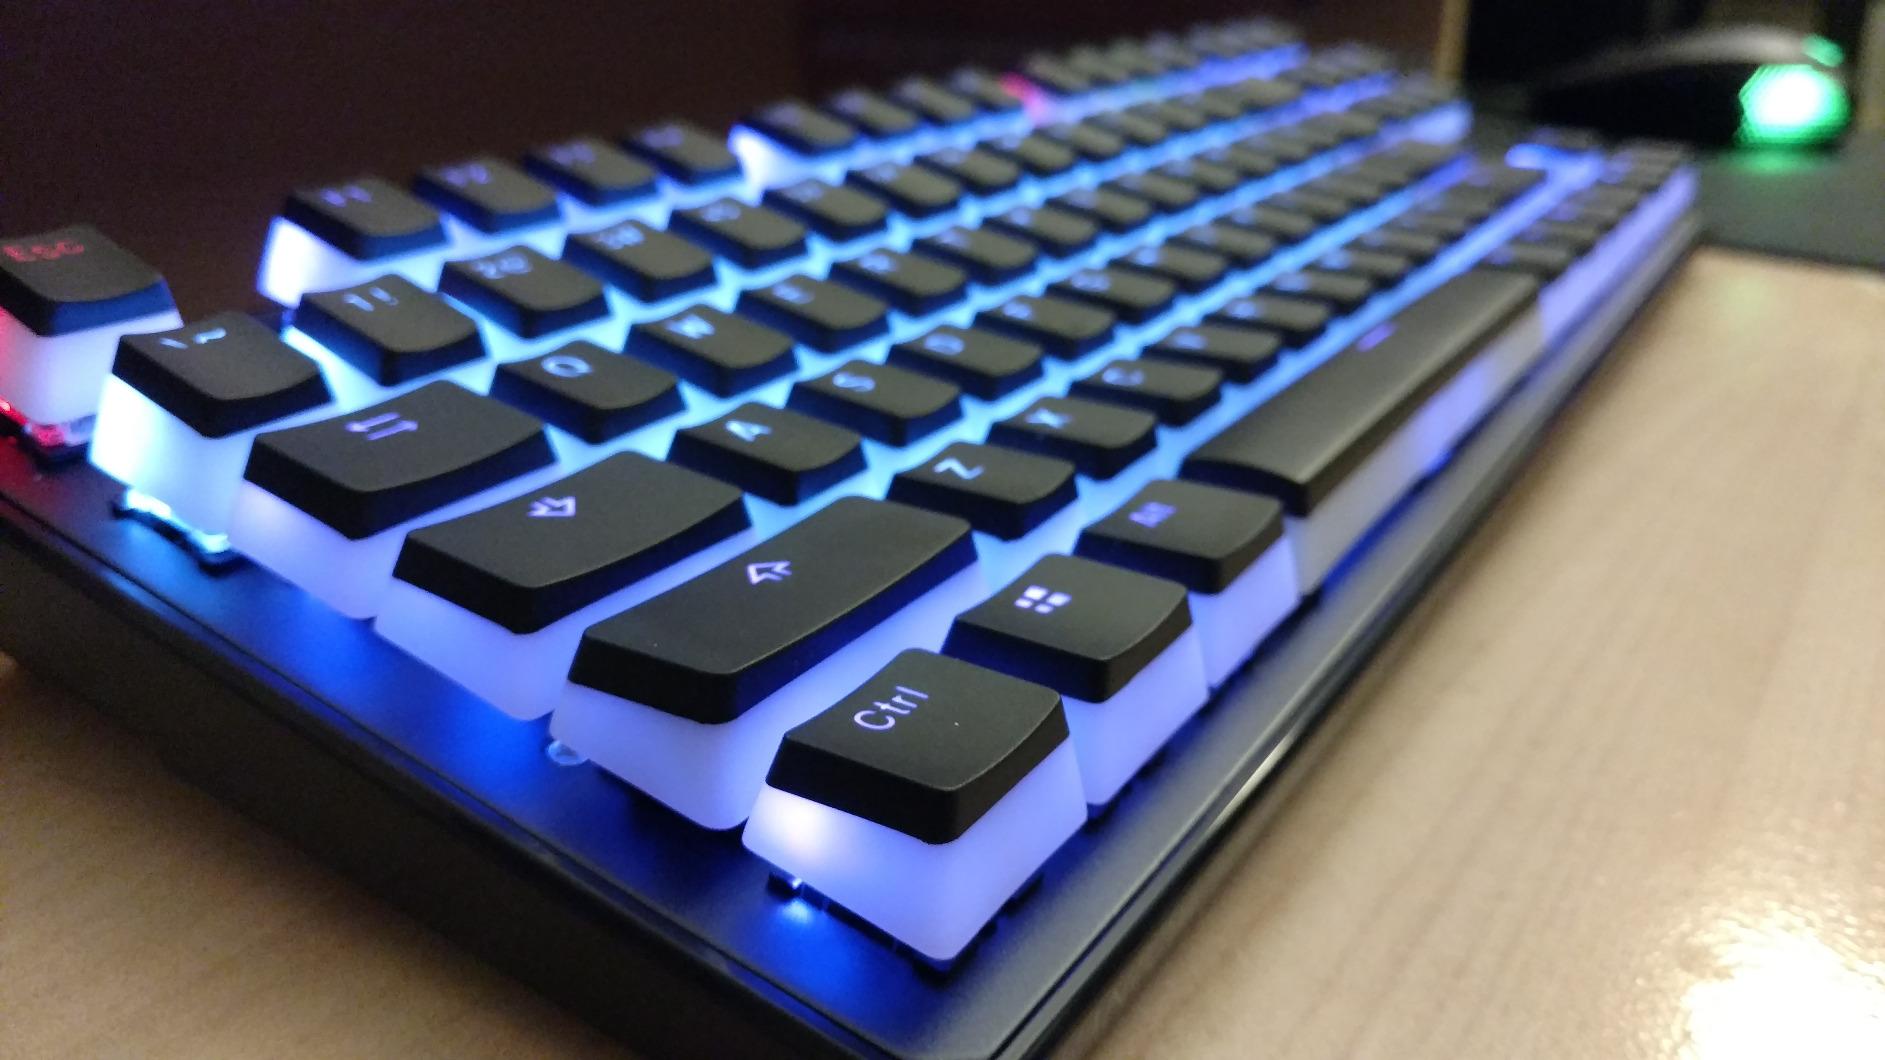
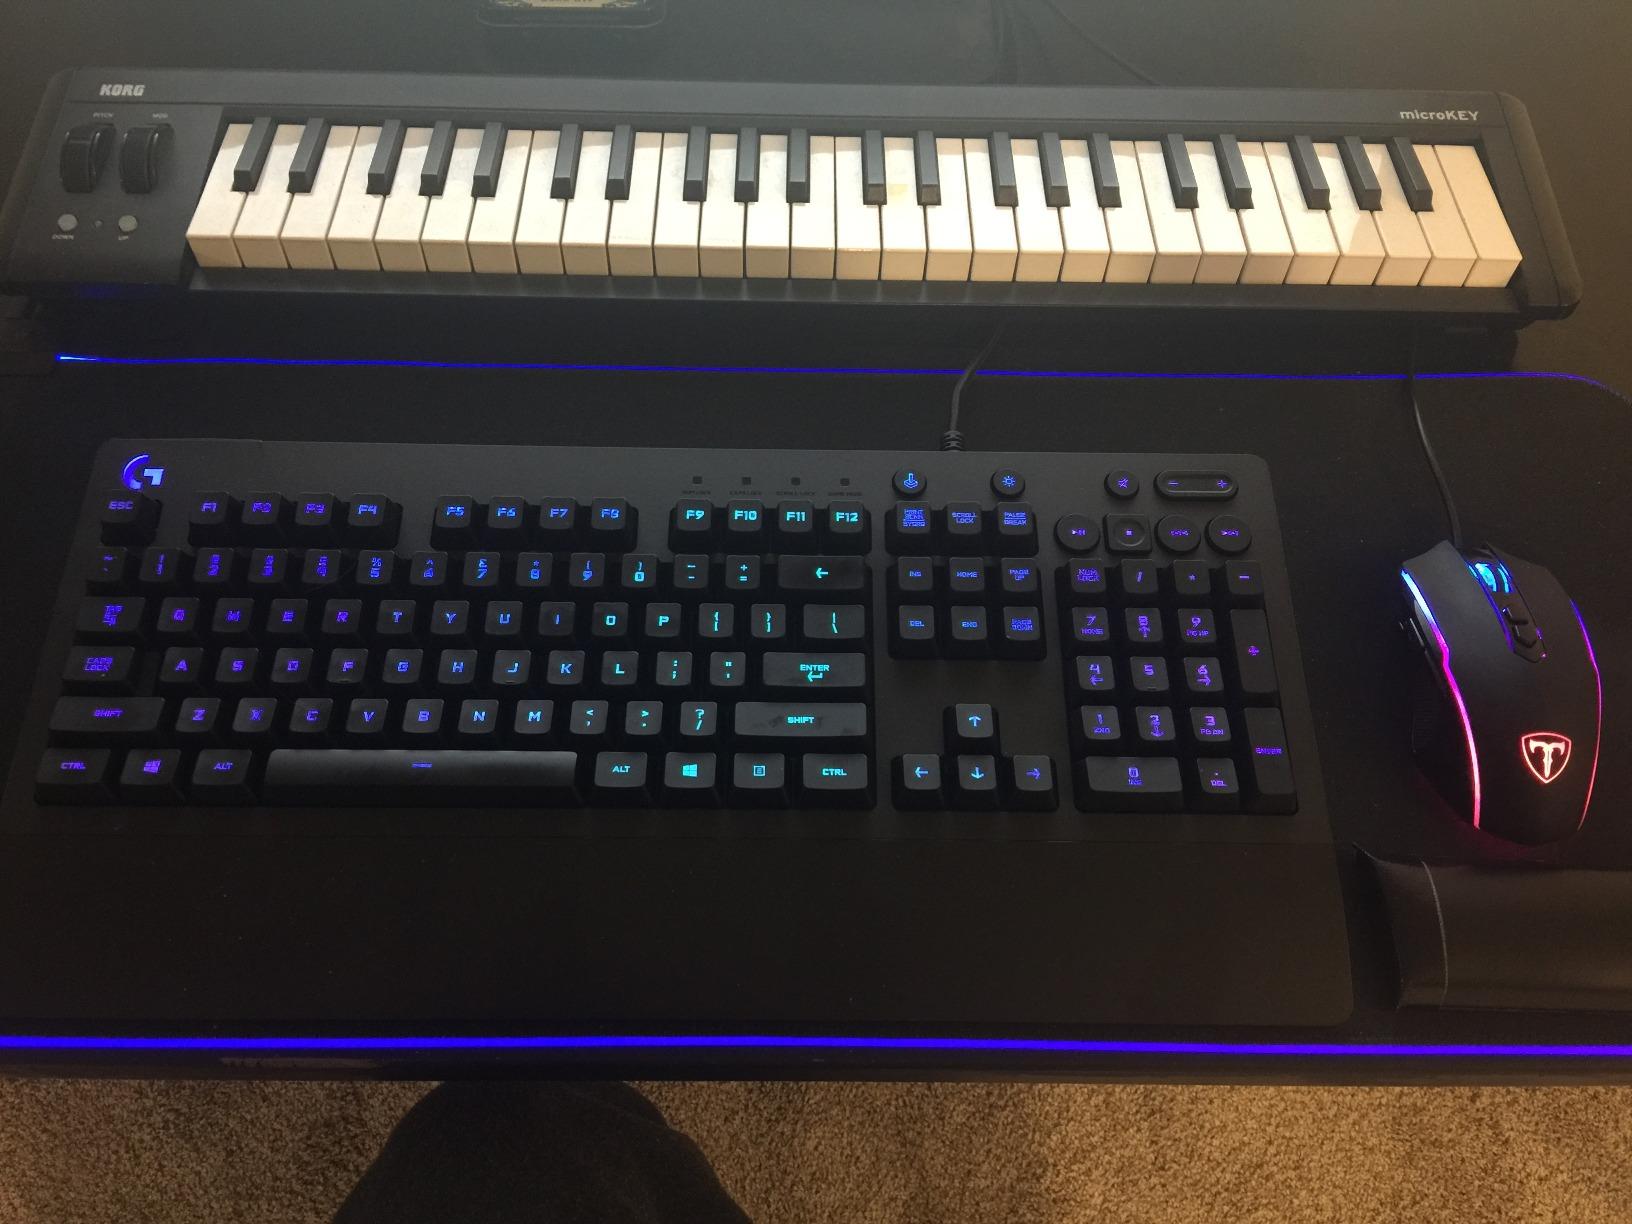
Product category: keyboard
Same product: no